John Sowerby (botanist)

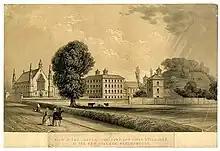
Marlborough College Chapel and Dormitory

He was tall and strong, with red hair and abundant energy, always active, whether walking, solving mathematical problems, devouring French and German fiction, or teaching himself Italian and Hebrew.